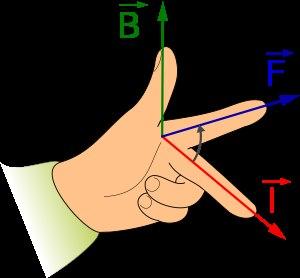
La règle de la main gauche est un moyen de se rappeler comment sont liées diverses directions.